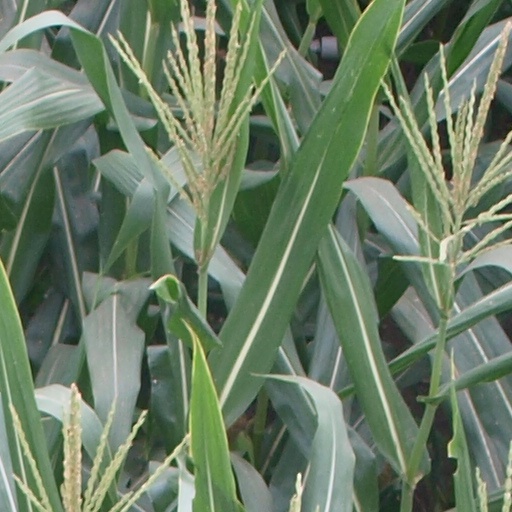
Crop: maize; corn